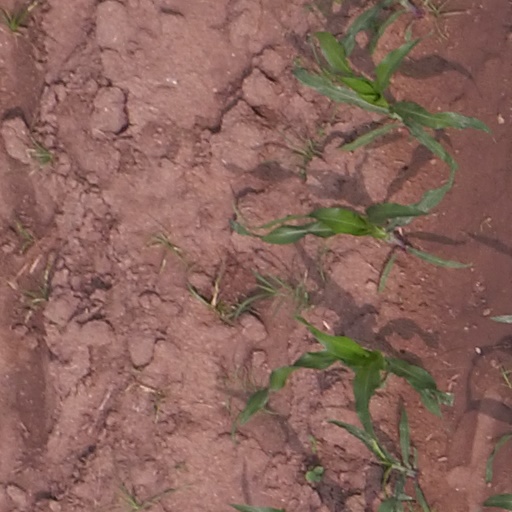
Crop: maize; corn